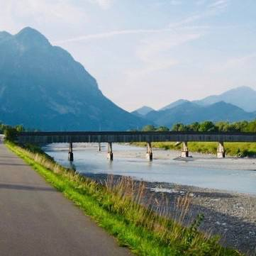
Old Rhine Bridge